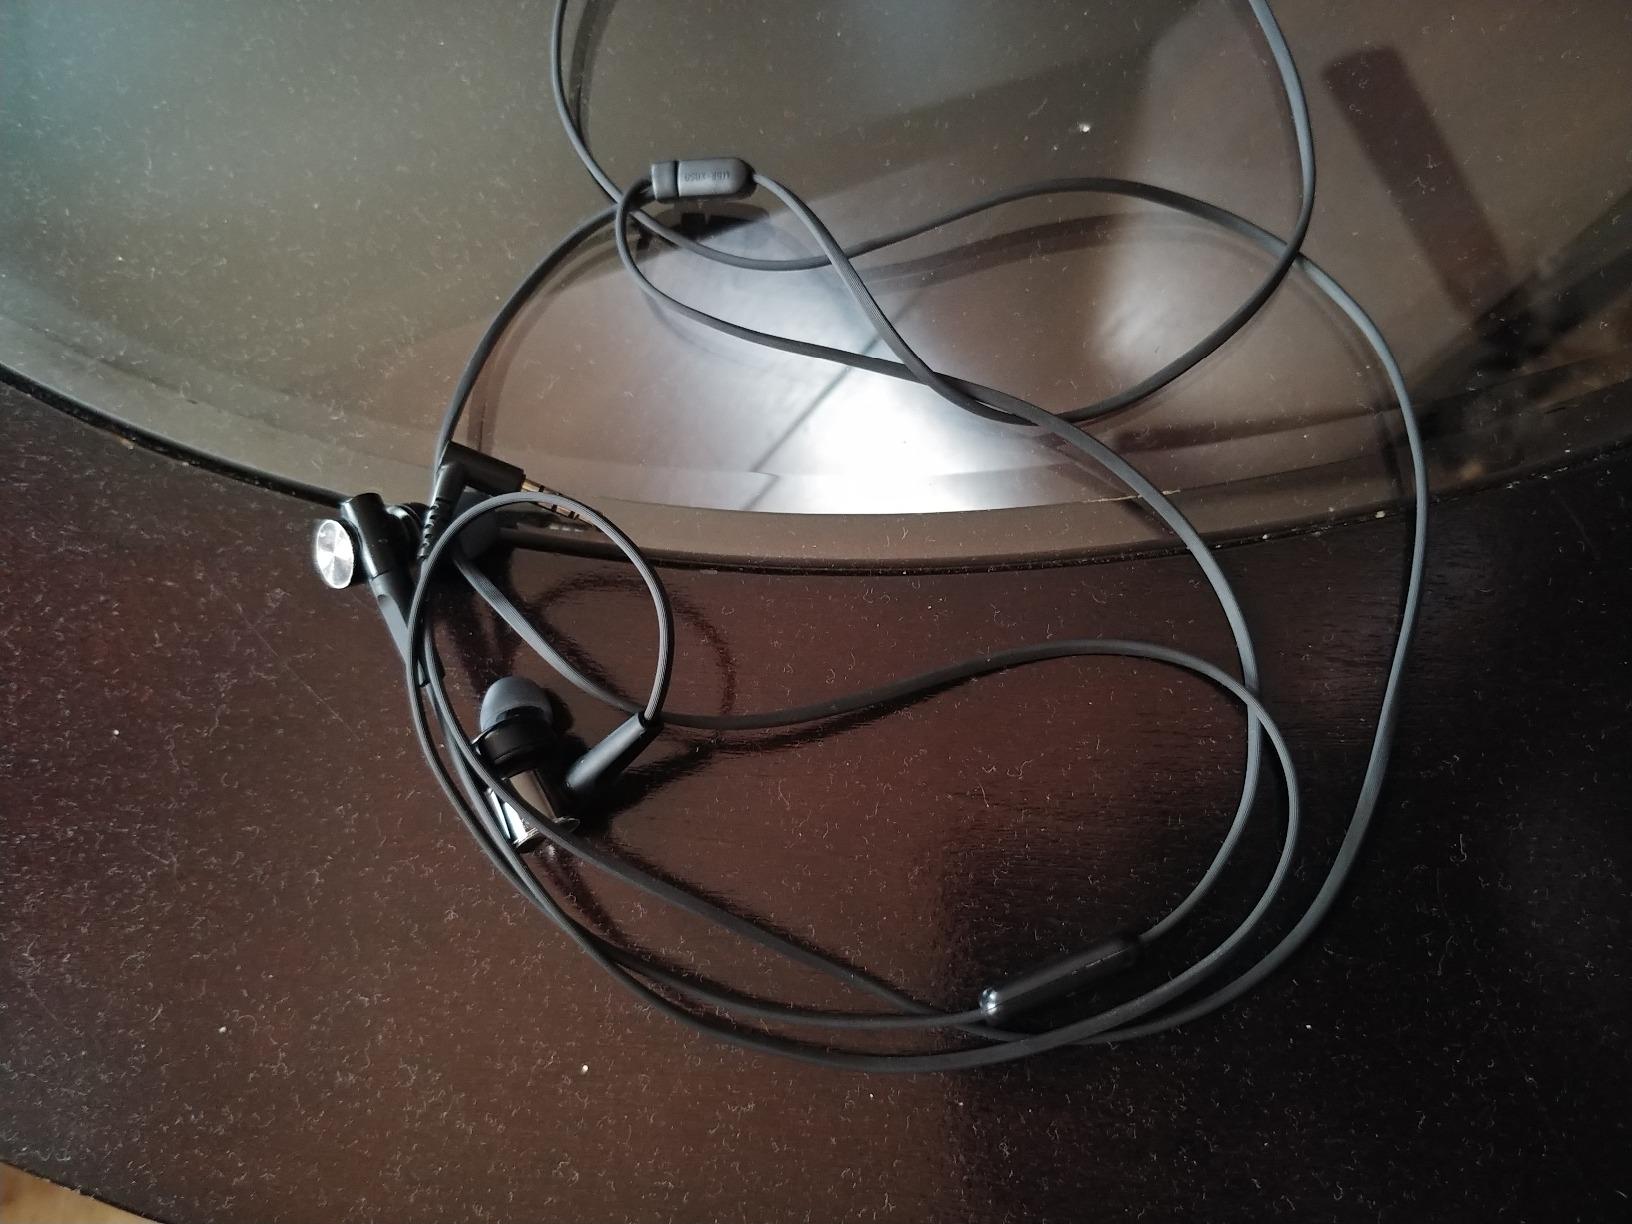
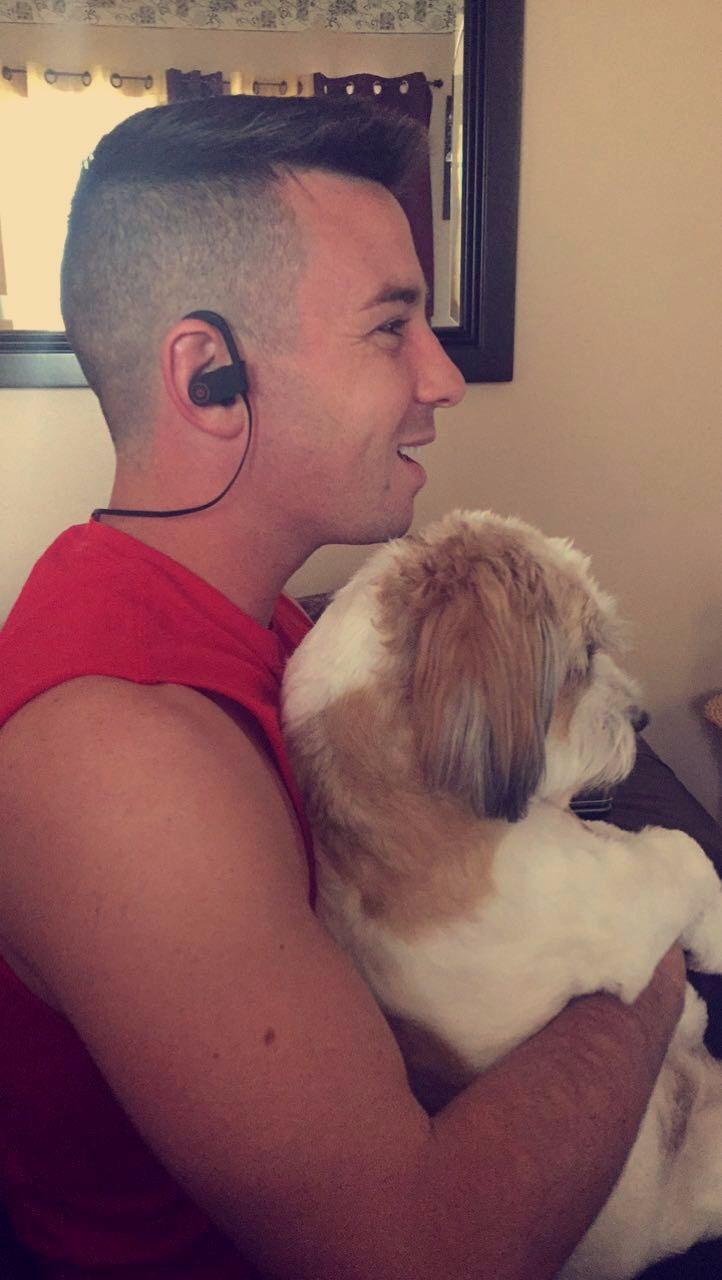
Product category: headphones
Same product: no